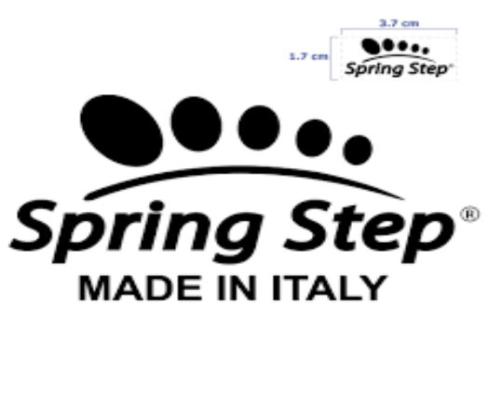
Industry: Clothes